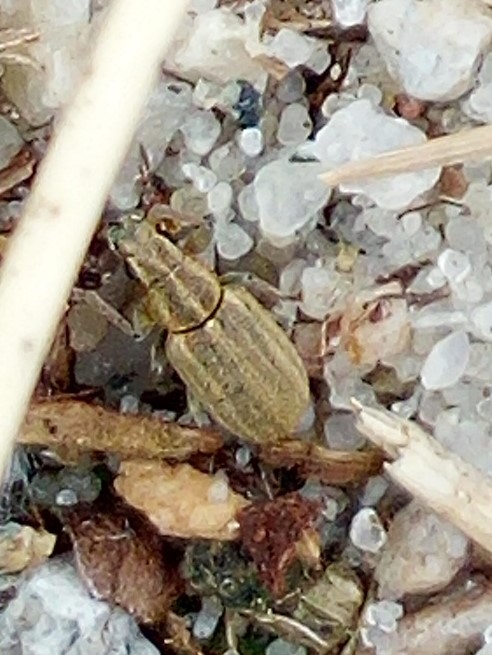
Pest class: pea_leaf_weevil